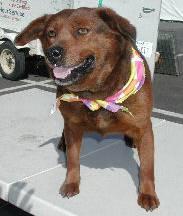
dog